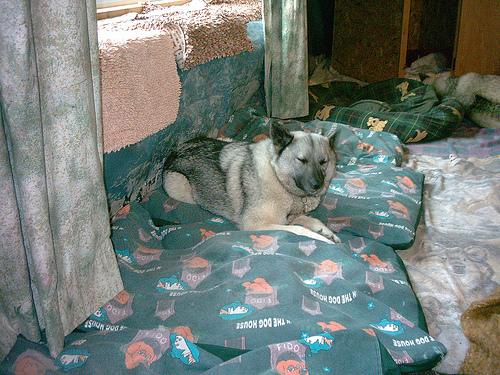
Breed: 217-n000046-Norwegian_elkhound